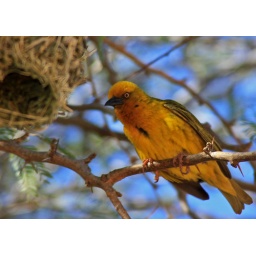
This tree near the dam wall was alive with yellow weaver birds building their nexts